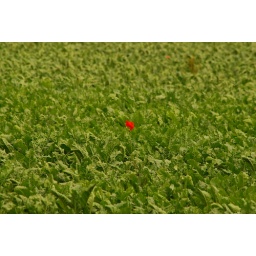
I like this shot of a single poppy in a field, the red really stands out against the green backdrop of the plants.....